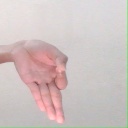
अक्षर: ज्ञ